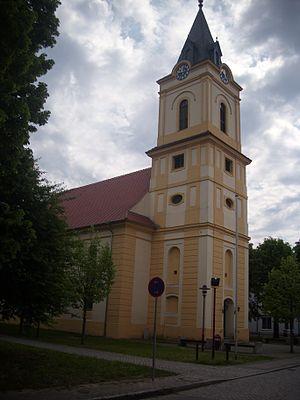
Müllrose est une ville située dans le quartier d'Oder-Spree dans le Brandebourg en Allemagne. Elle est située sur le Canal Oder-Spree à 15 km au sud de Francfort. Une partie de la ville est située dans le parc naturel de la vallée Schlaube.